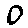
Label: 0